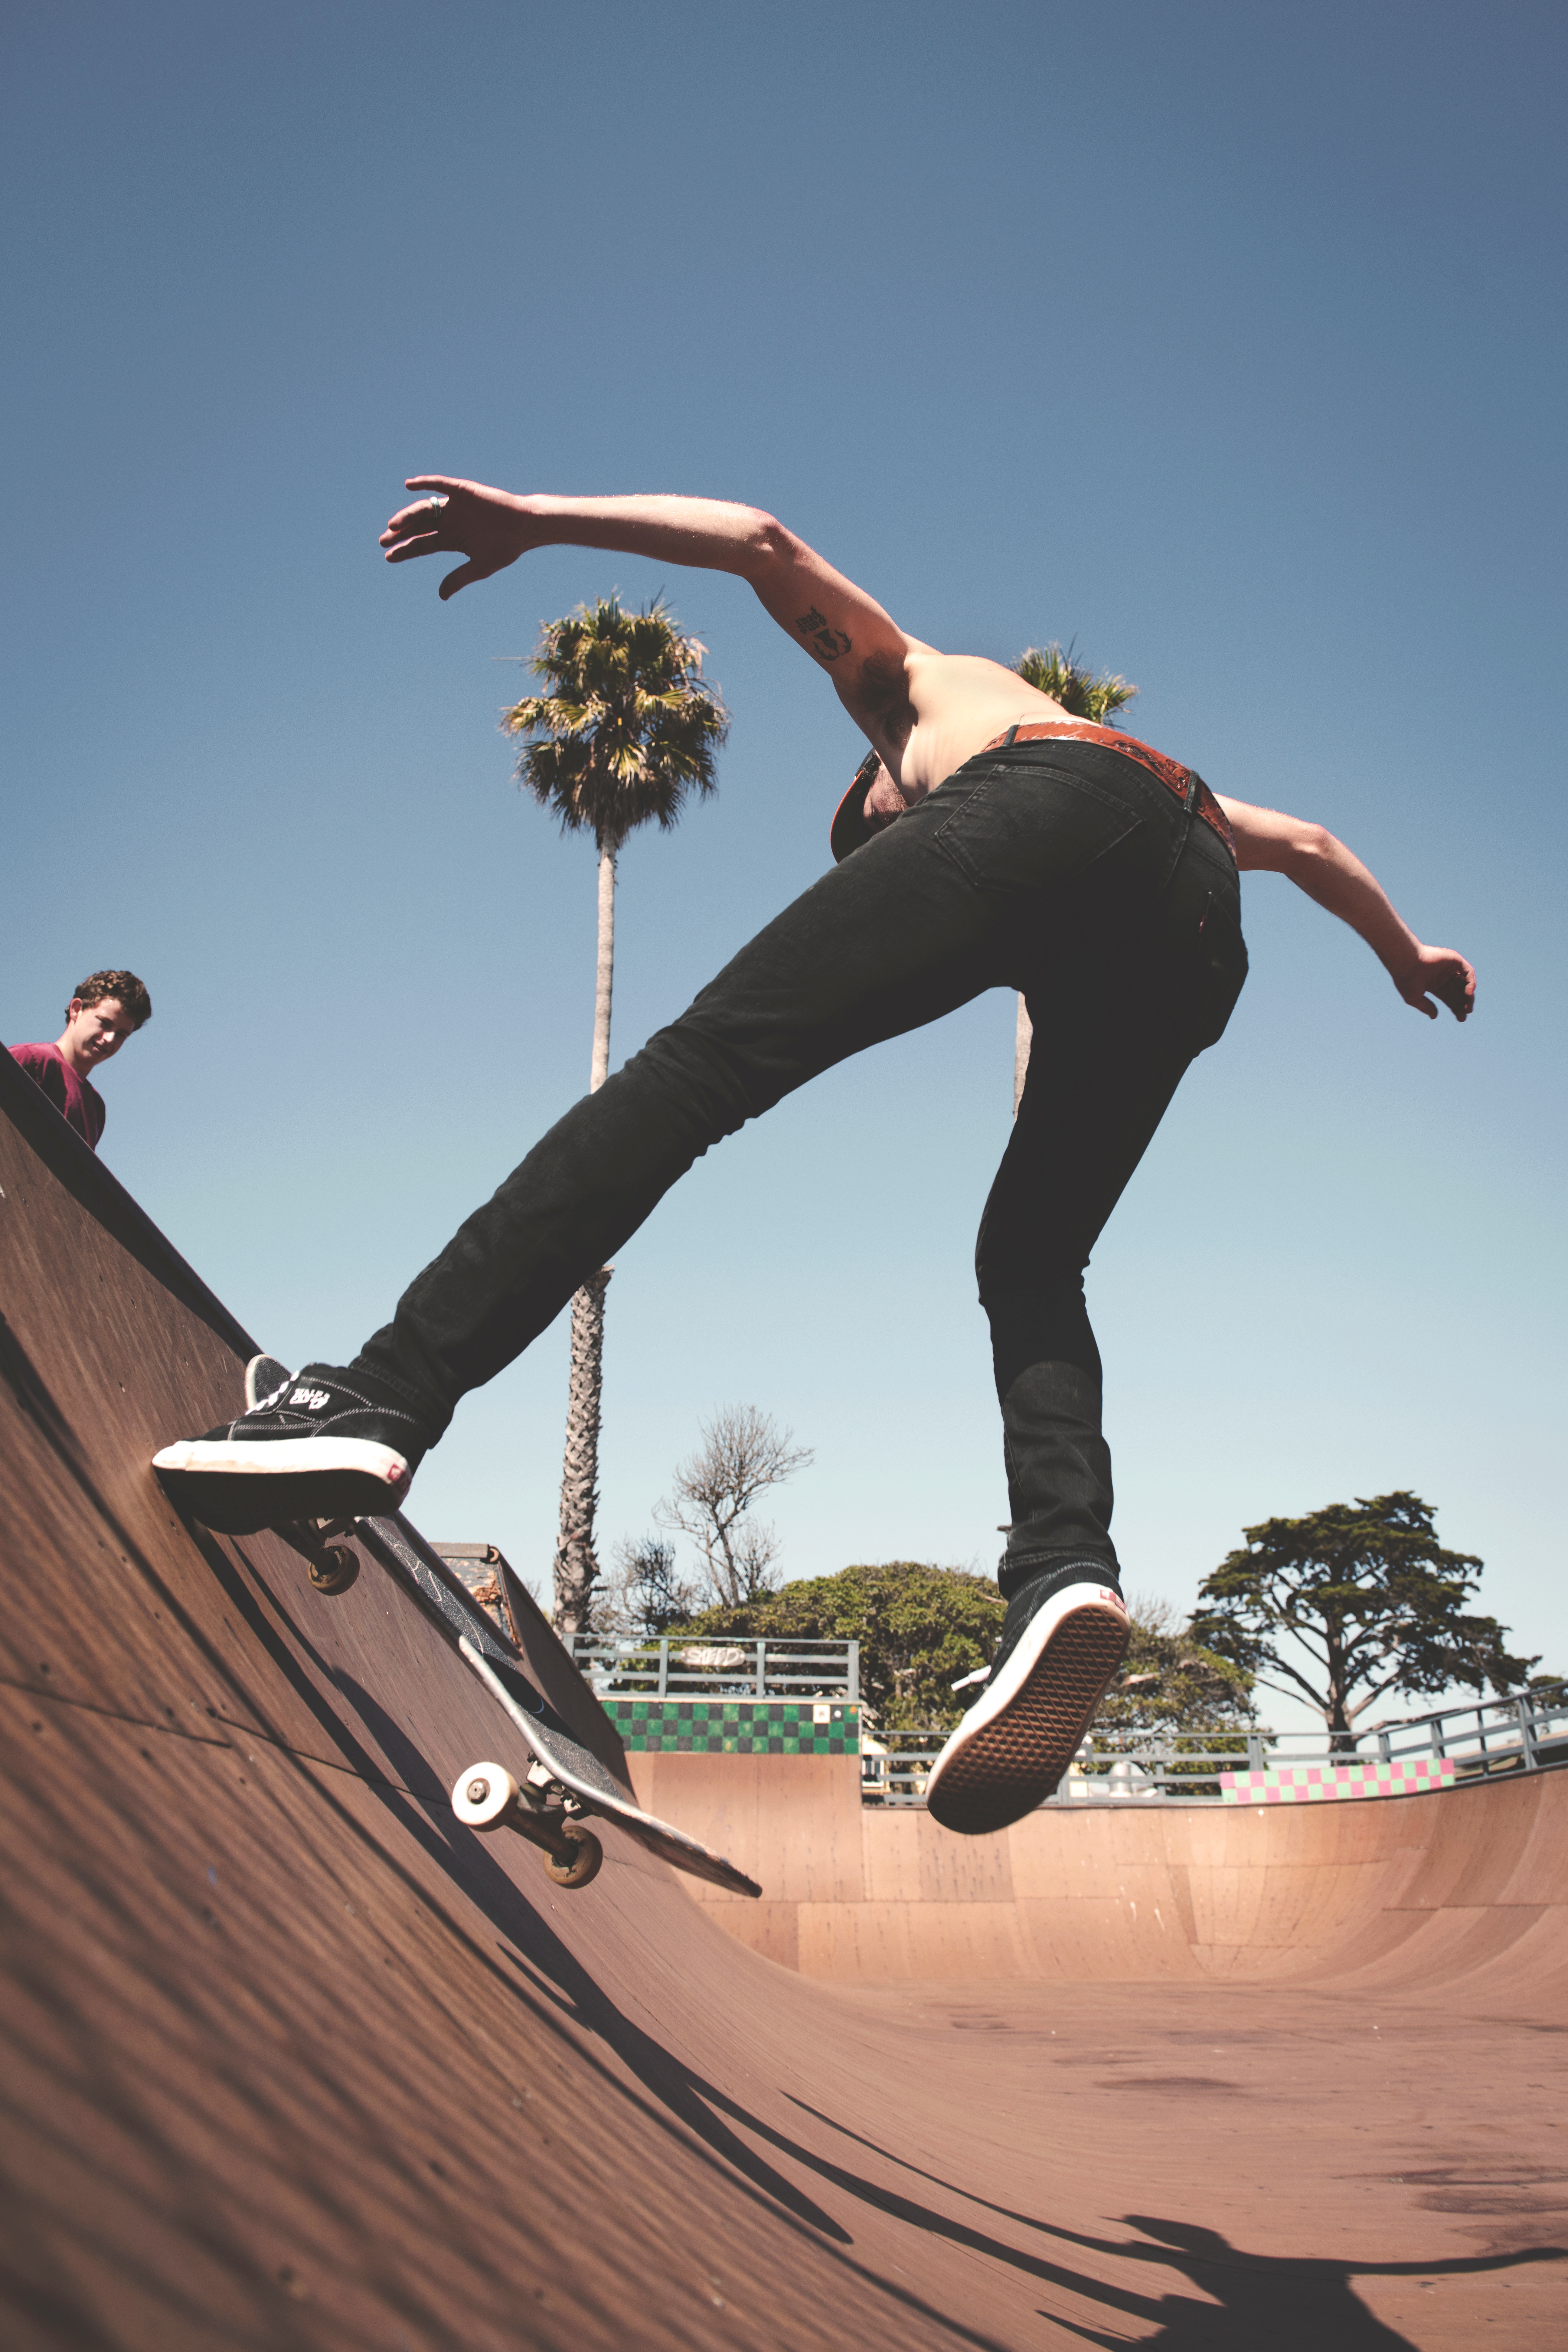
skateboarder, skateboard, sky, skateboarding, skateboarding equipment and supplies, recreation, fun, sand, girl, shoe, sports equipment